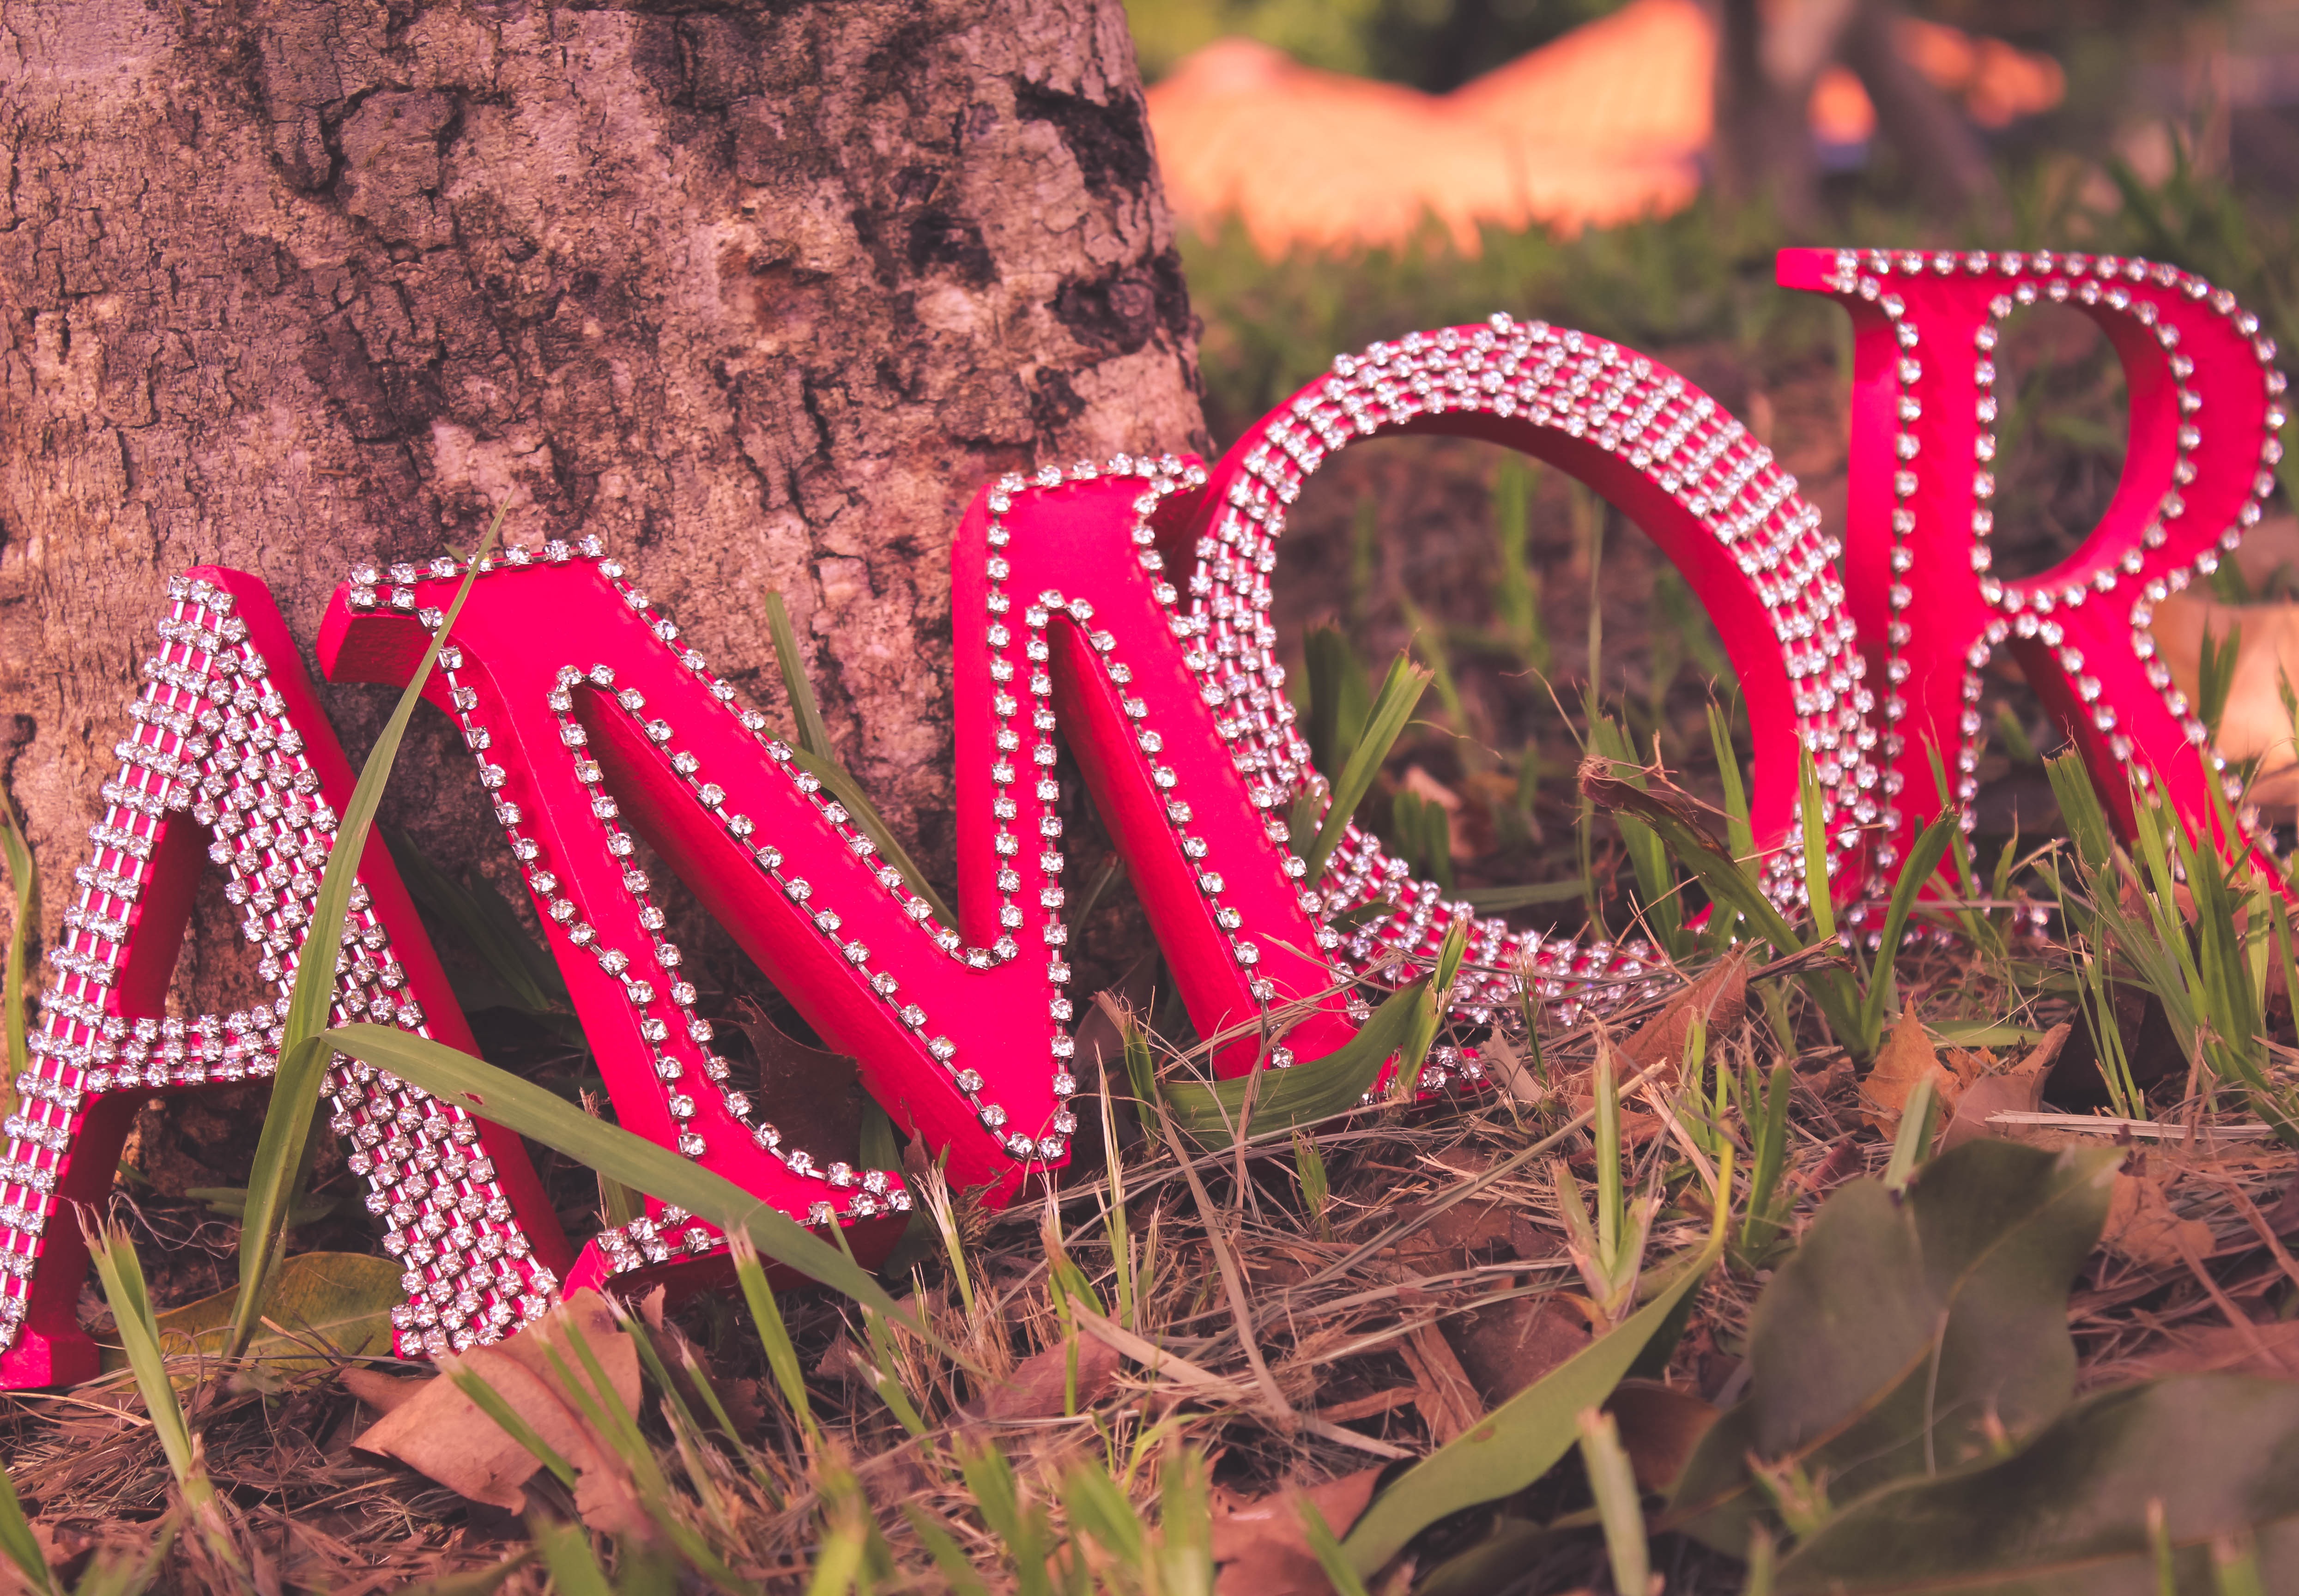
flower, love, flora, life, soul, poetry